Bombay furniture

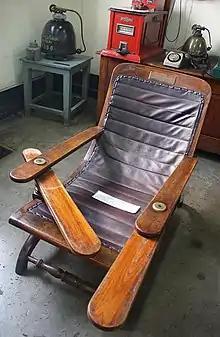
A Bombay lounge chair in Nairobi.

The term "Bombay" or "blackwood" applies to a rather extensive class of furniture pieces originally manufactured in the city of Bombay (now Mumbai) and in the towns of Surat and Ahmedabad in India.